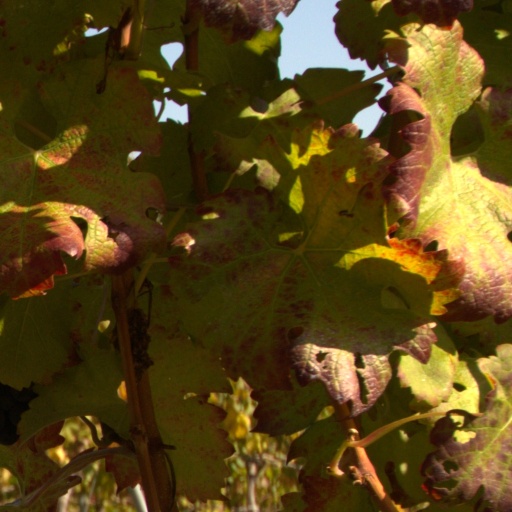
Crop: grape